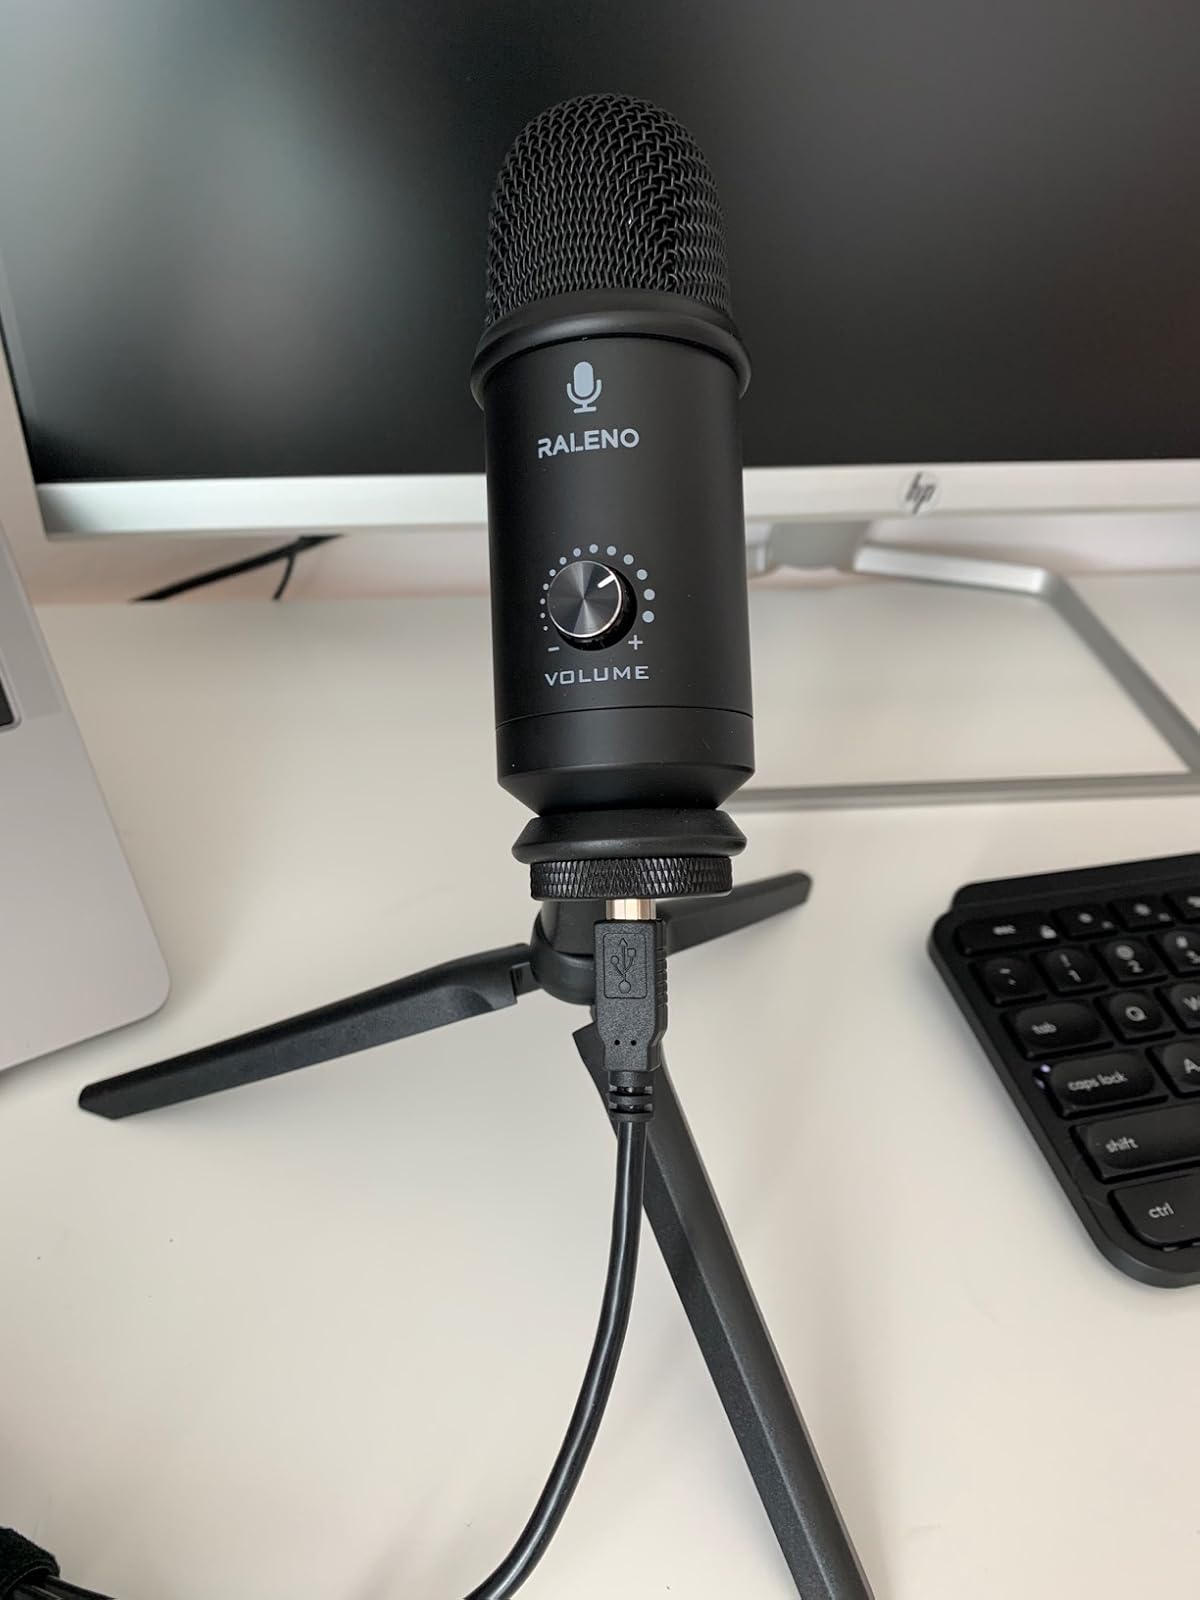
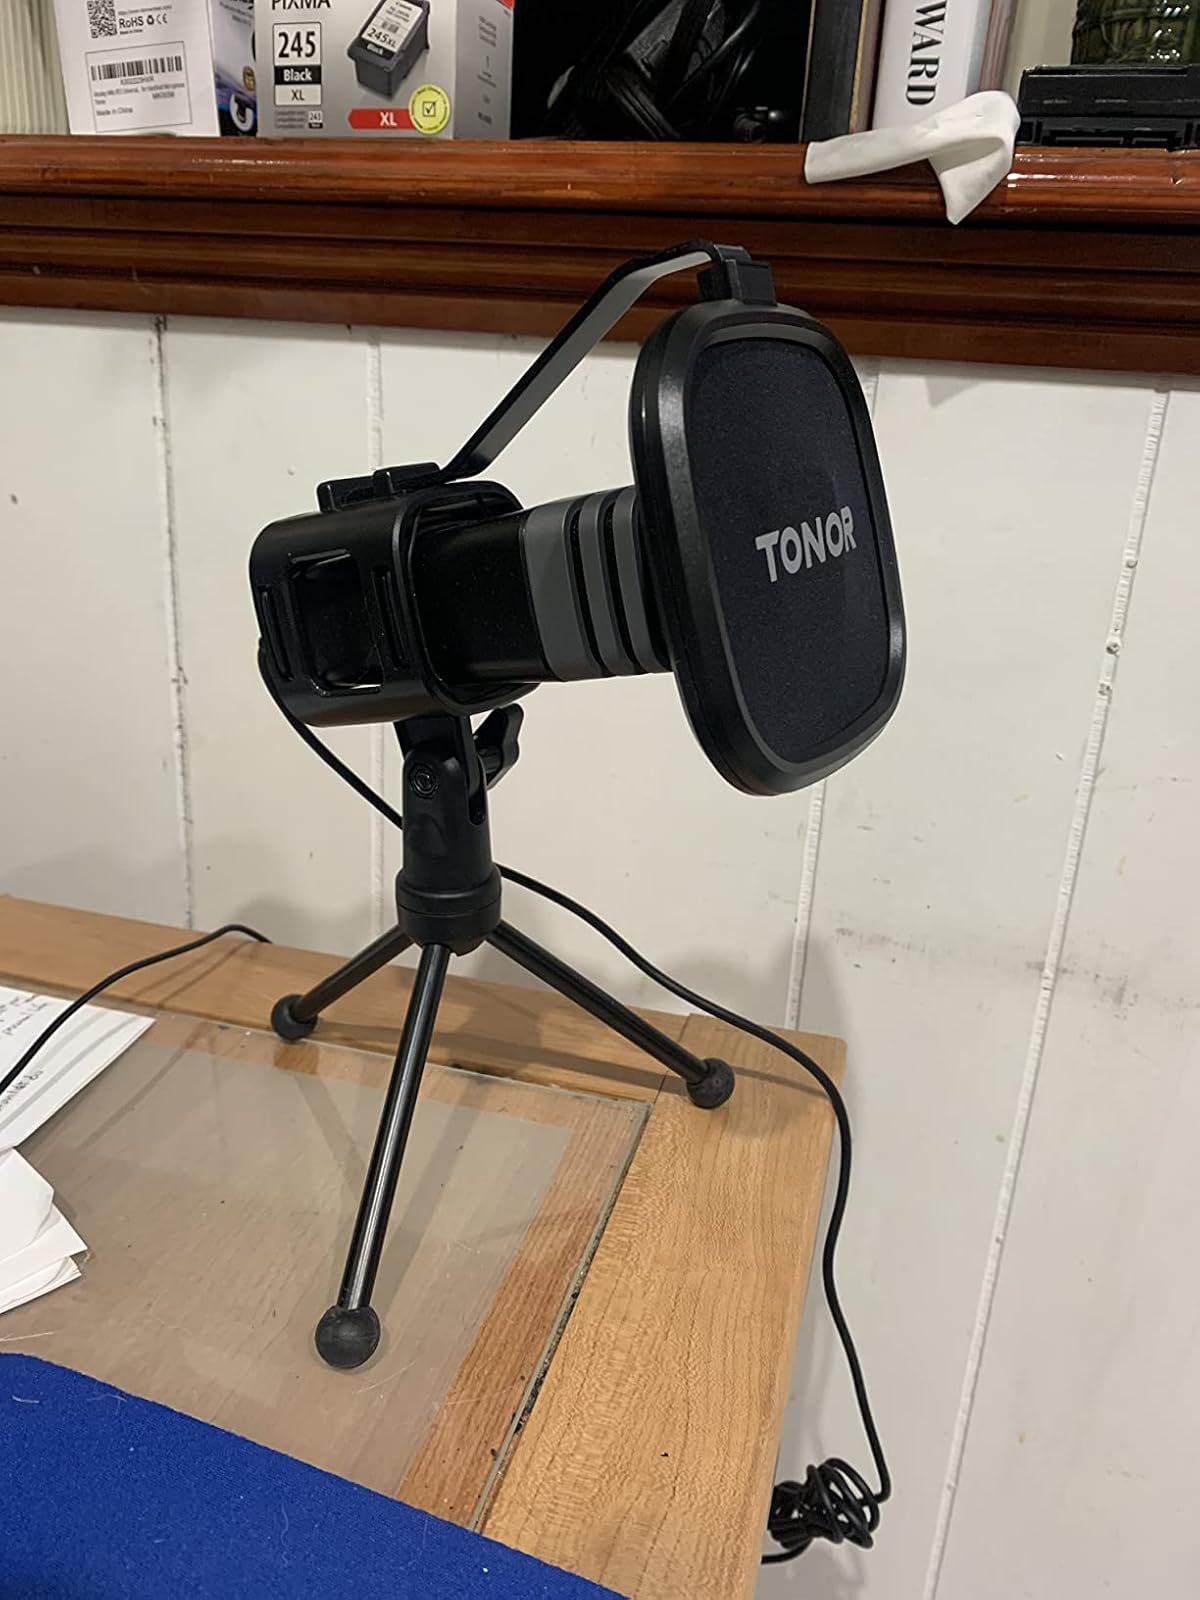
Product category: microphone
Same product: no